Tactics Ogre: The Knight of Lodis

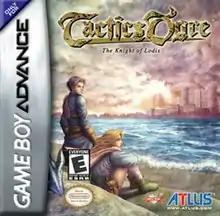
North American cover art

Tactics Ogre: The Knight of Lodis is a tactical role-playing game developed by Quest Corporation and published by Nintendo for the Game Boy Advance (GBA). It was released in Japan in 2001, and in North America by Atlus USA in 2002. It is a spin-off of "Tactics Ogre" (1995), acting as a prequel to the rest of the "Ogre Battle" series. It was the last video game developed by Quest before their acquisition by Square.